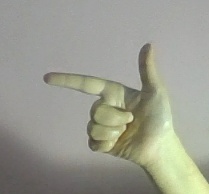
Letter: yaa